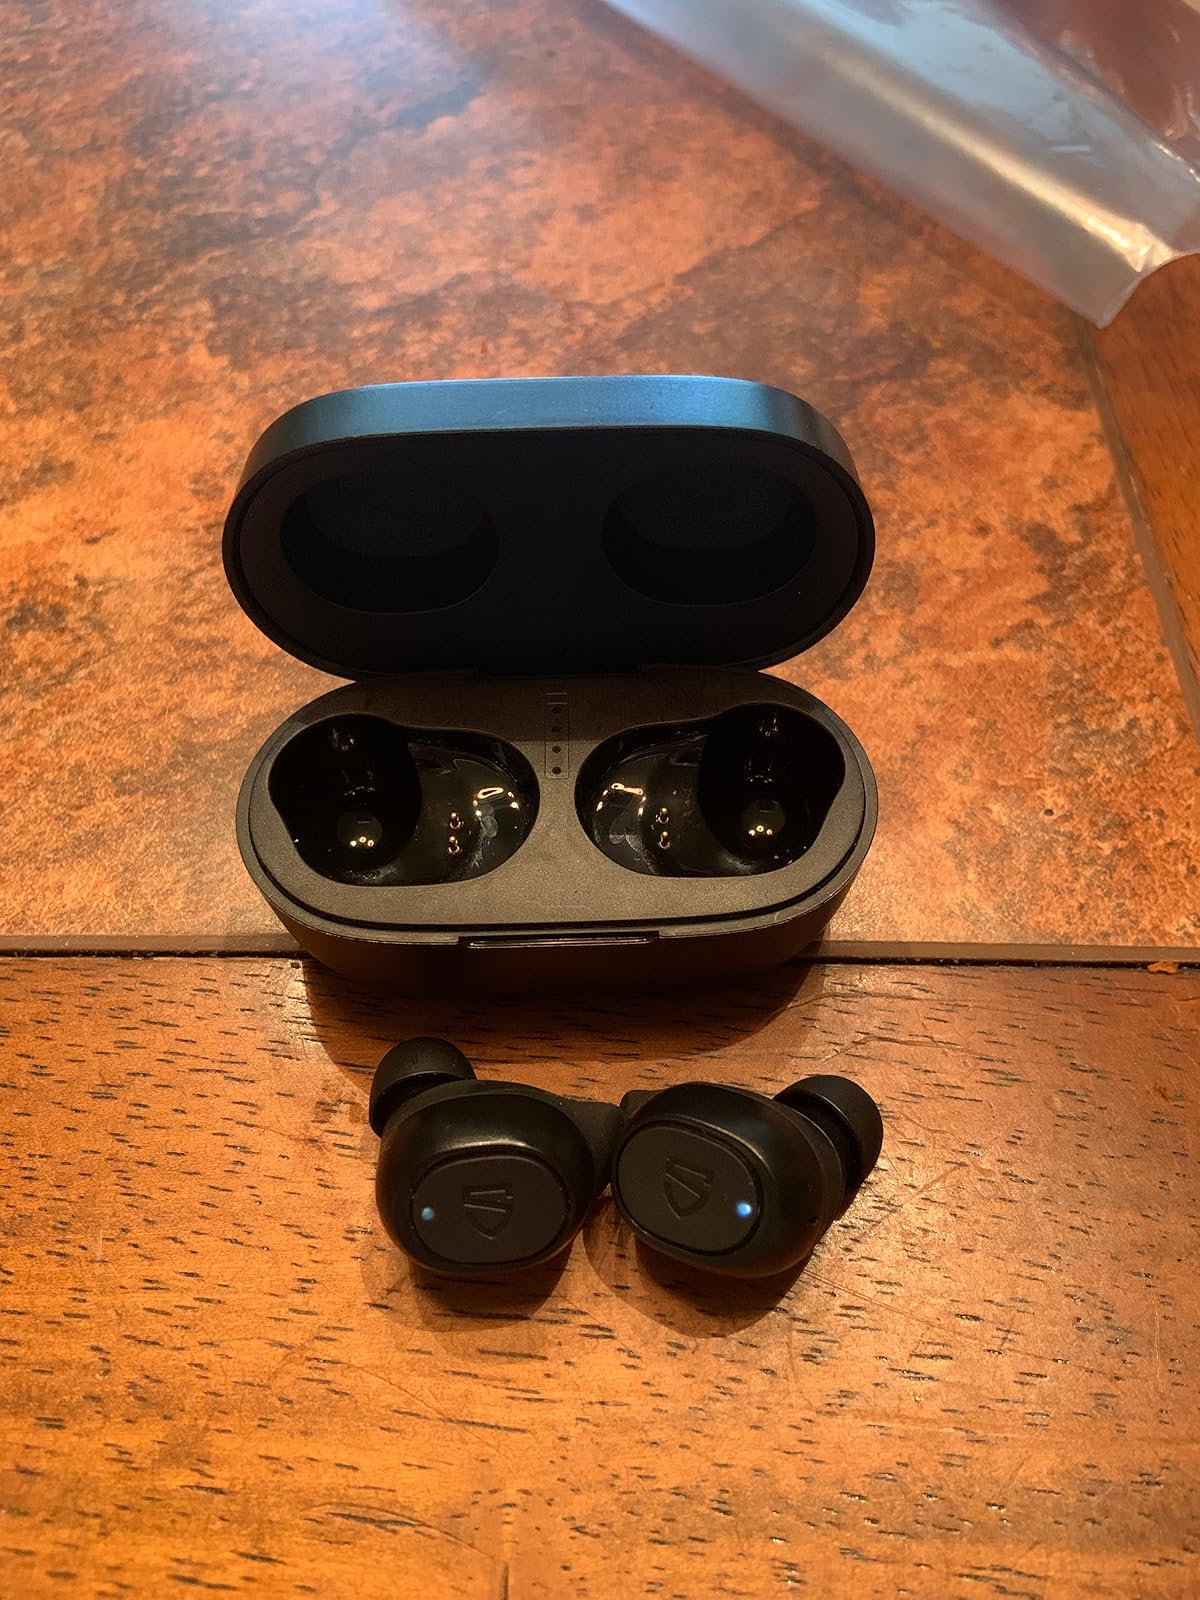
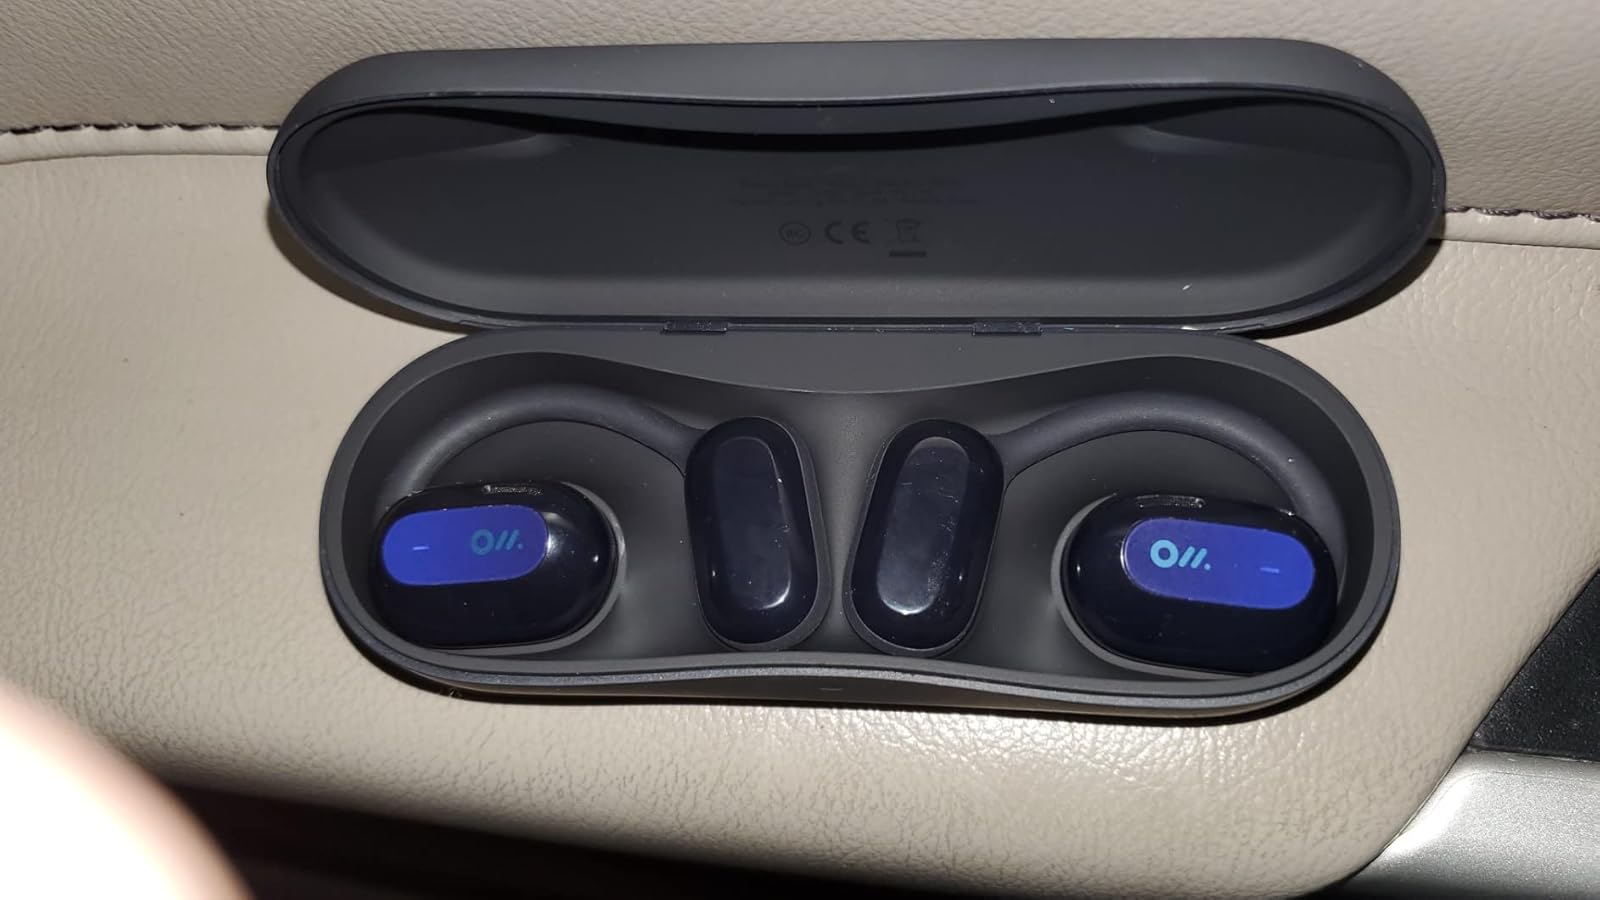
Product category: earbuds
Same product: no